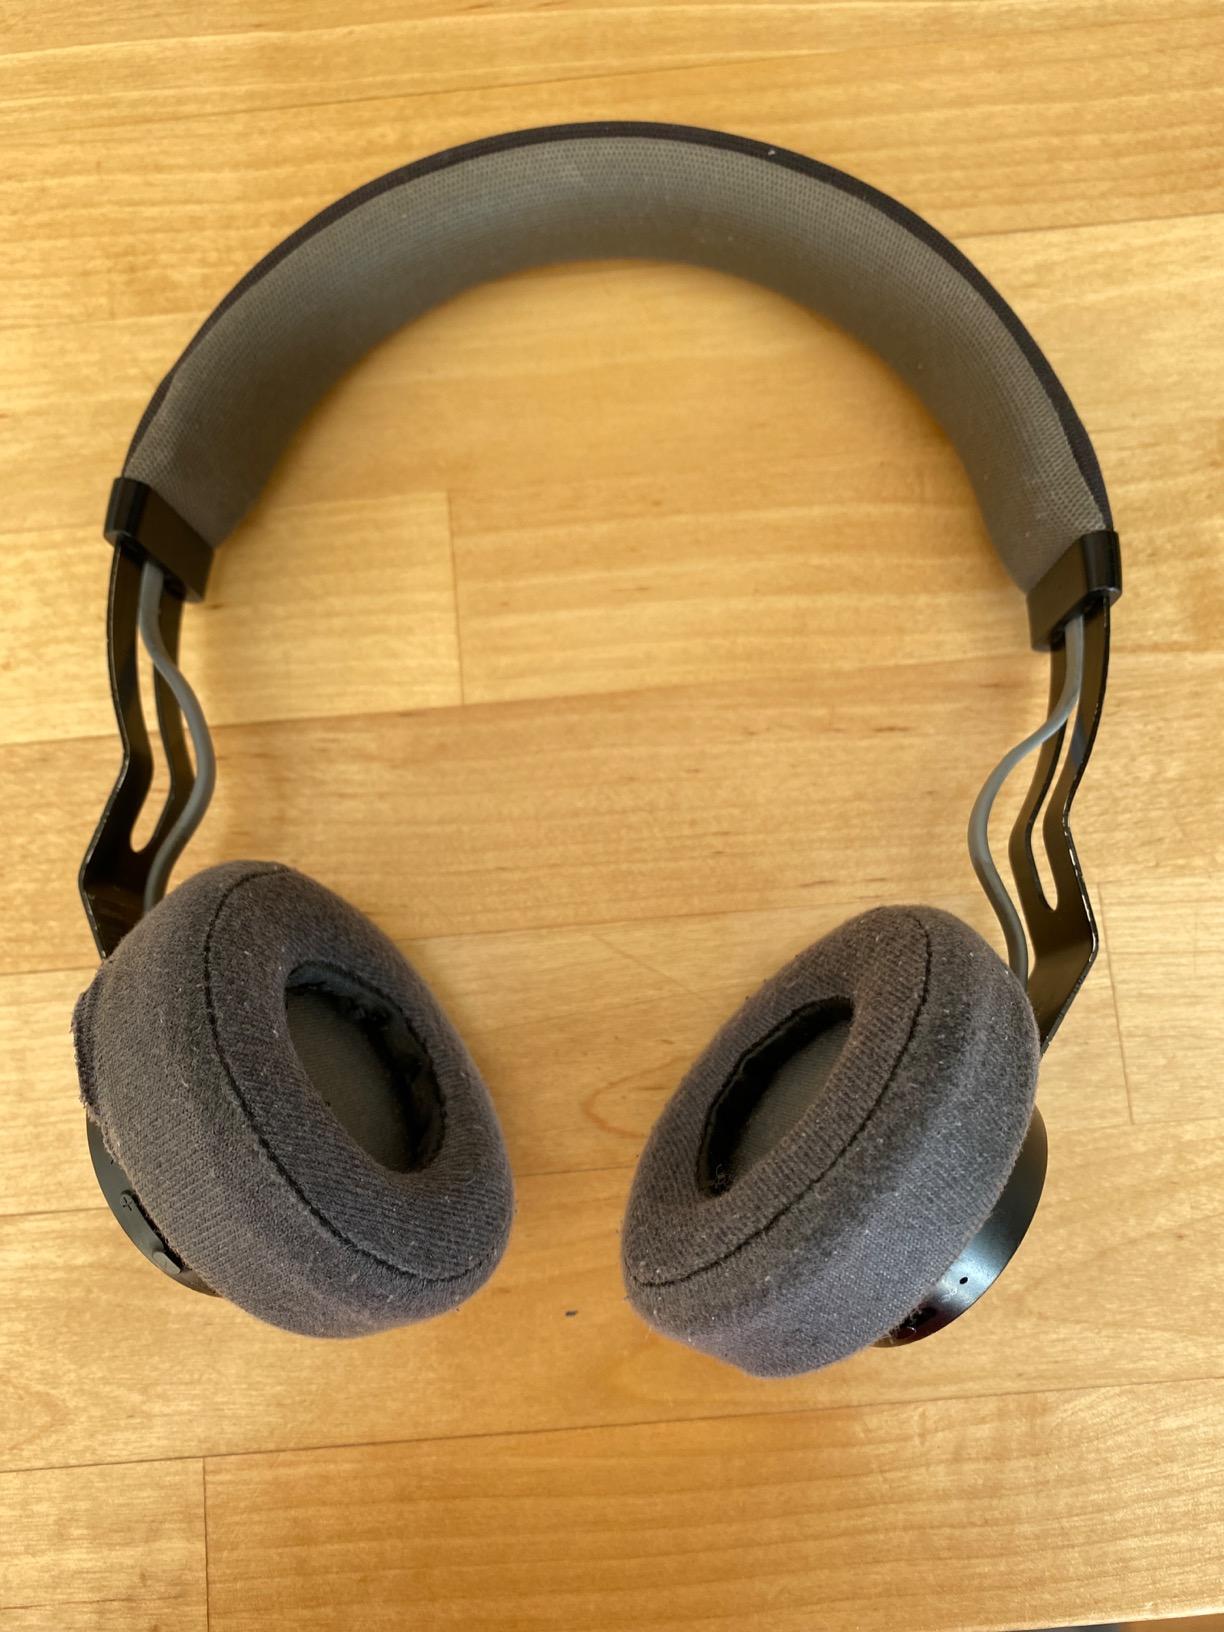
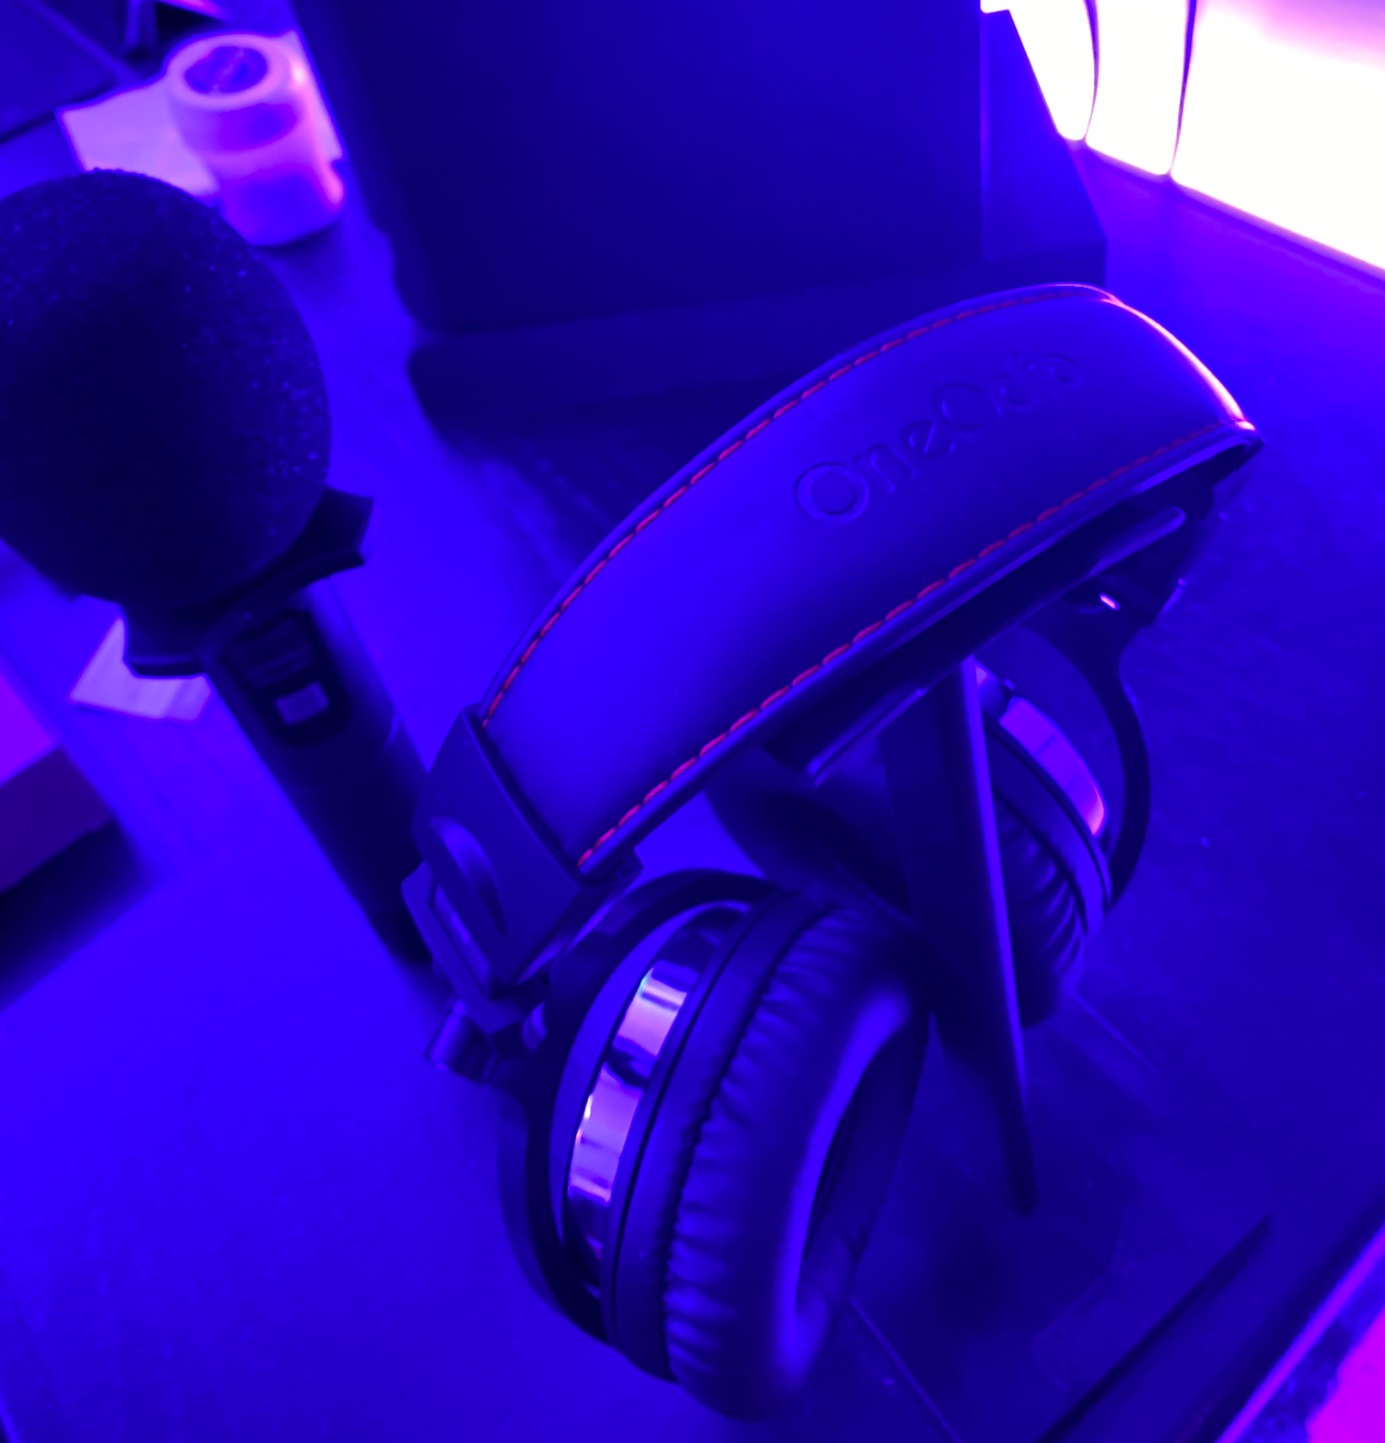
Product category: headphones
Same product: no